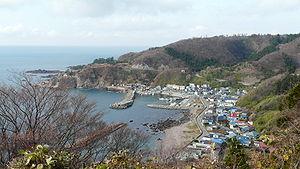
La péninsule d'Oga est un cap situé dans la partie ouest de la préfecture d'Akita. Elle donne sur la mer du Japon et dépend politiquement de la ville d'Oga.
Les 100 paysages du Japon (ère Shōwa) constituent une liste de célèbres sites pittoresques au Japon. Les cent paysages ou vues ont été sélectionnés avec un ensemble de huit vues et vingt-cinq sites gagnants en 1927, une année après que Hirohito est devenu Empereur. Le but de la sélection est de « refléter le nouveau goût de la nouvelle ère ». L'initiative a été parrainée par le Tokyo Nichi Nichi Shimbun et le Osaka Mainichi Shimbun.
Oga est une ville située dans la préfecture d'Akita, au Japon.